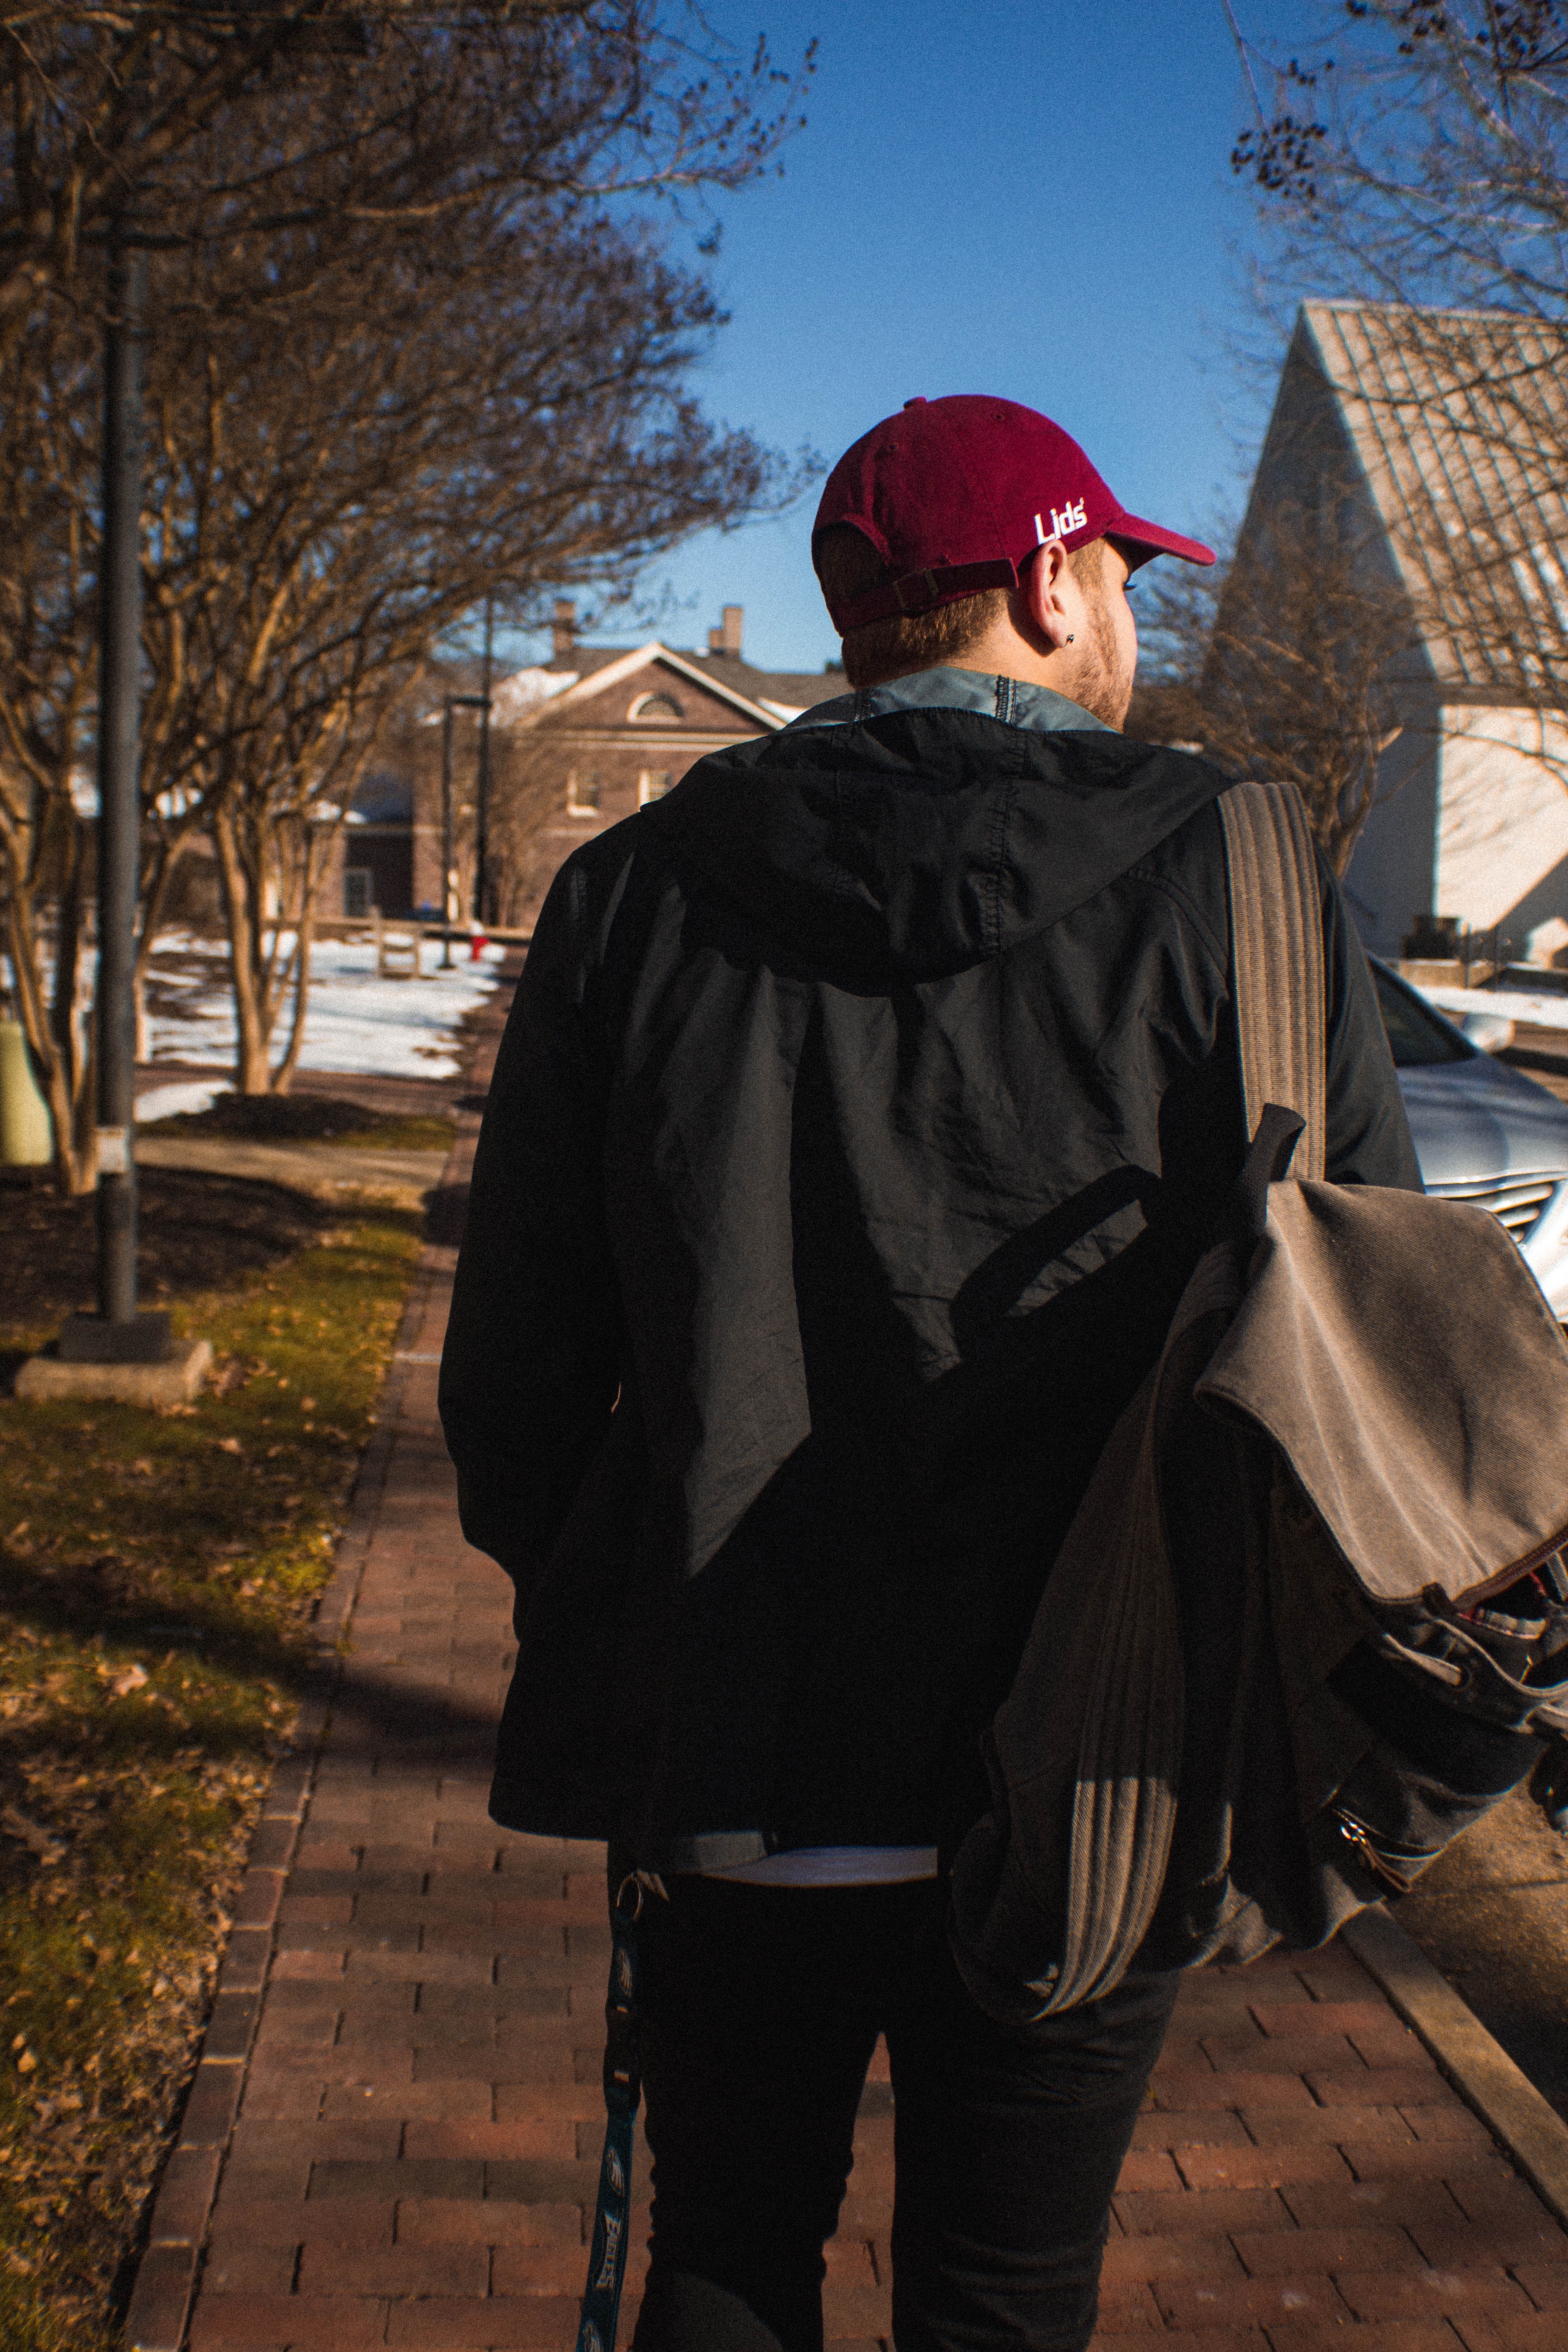
clothing, outerwear, headgear, costume, cape, tree, street, architecture, photography, fashion accessory, poncho, cloak, cap, jacket